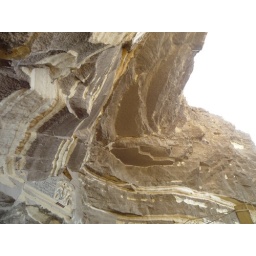
The church is almost completely covered by the rock roof.